Herb McCracken

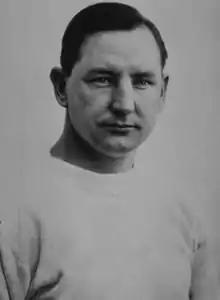

George Herbert McCracken (June 20, 1899 – March 11, 1995) was an American football player and coach. McCracken played football as a running back at the University of Pittsburgh from 1918 to 1920 under coach "Pop" Warner and was a member of Pittsburgh's 1918 national championship team.